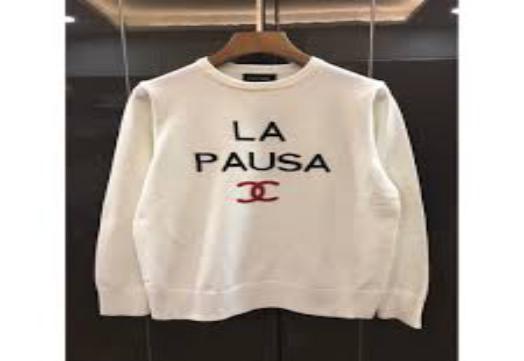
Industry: Clothes